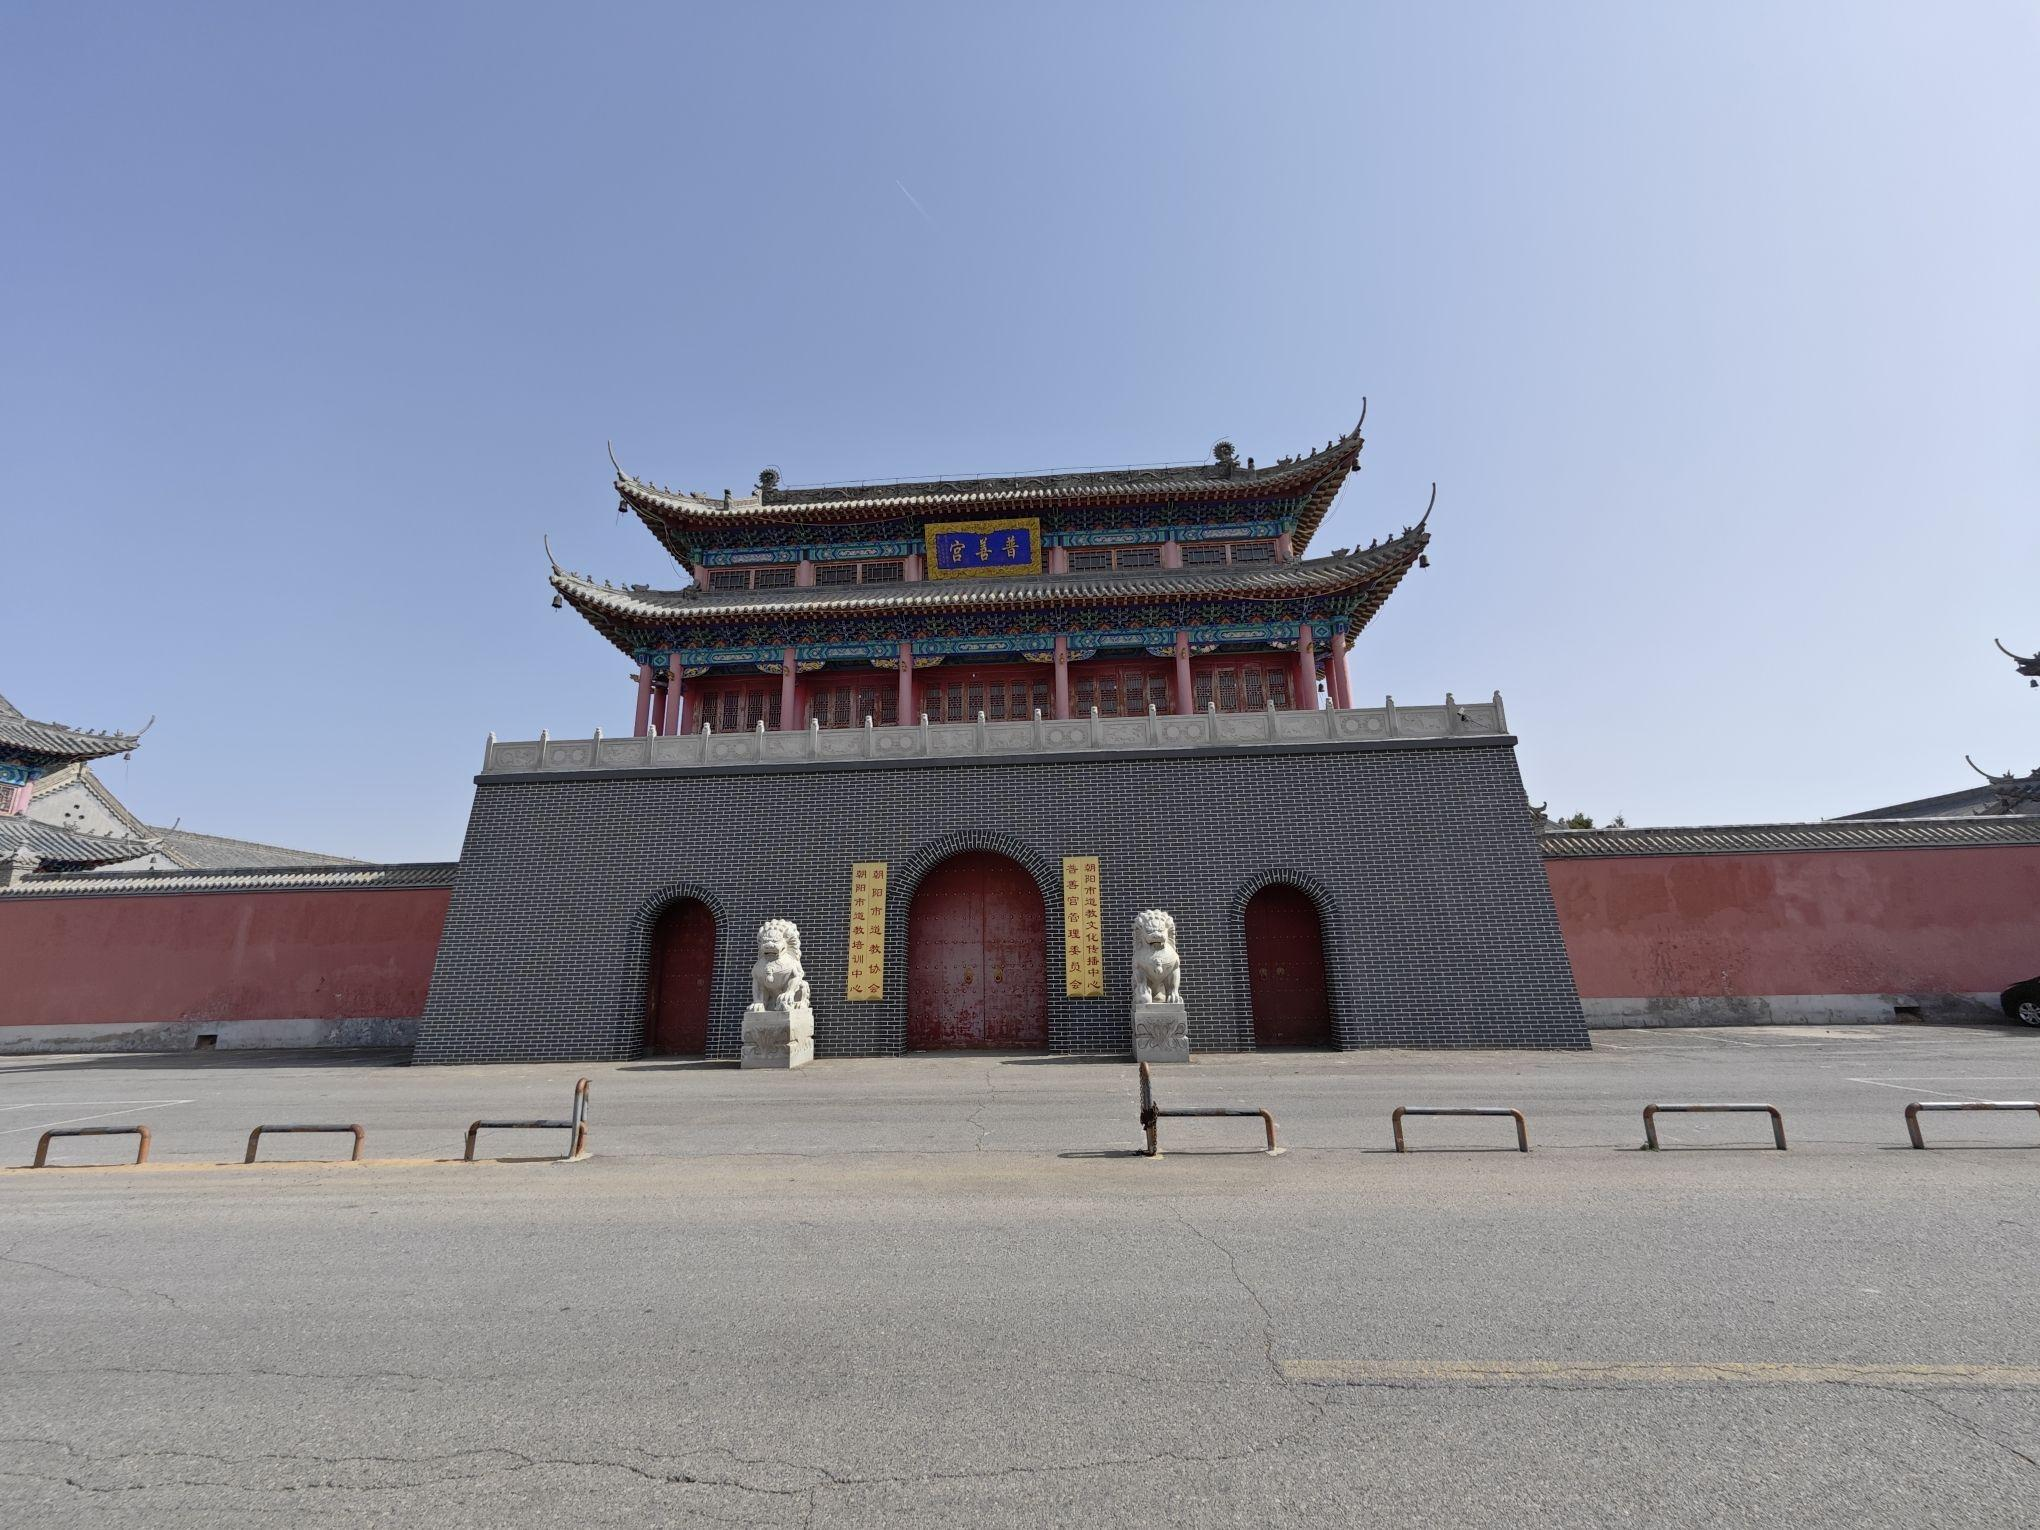
地标名称：普善宫
所在城市：朝阳市·建平县